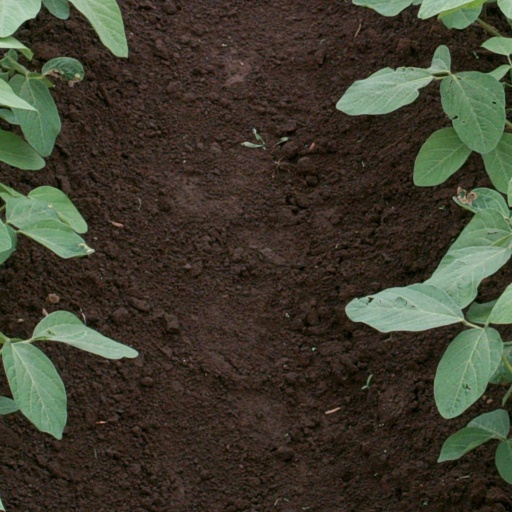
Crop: soybean